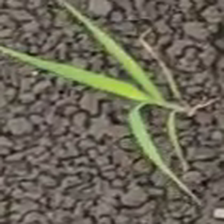
Weed species: Digitaria_SP_(Digitaria Sanguinalis )